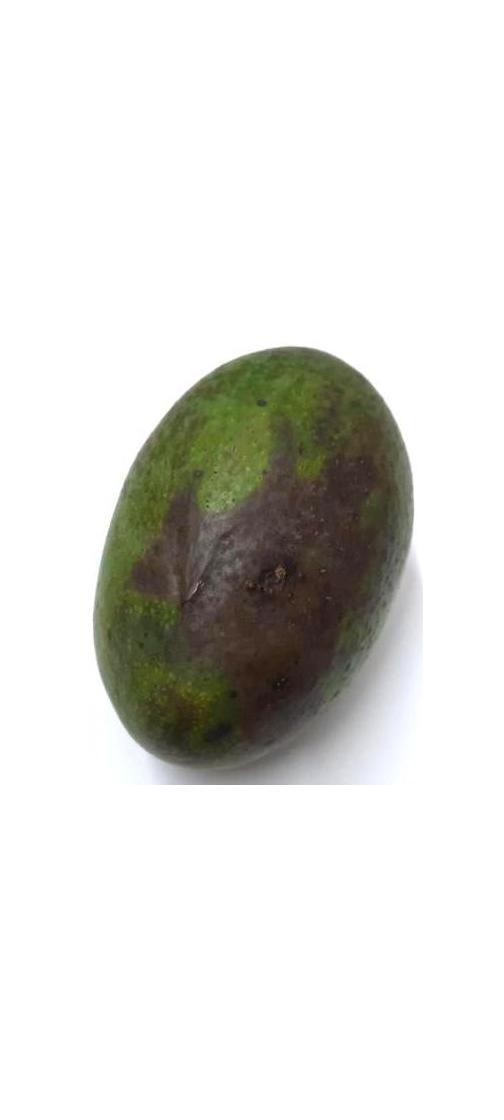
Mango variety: Ashshina Zhinuk